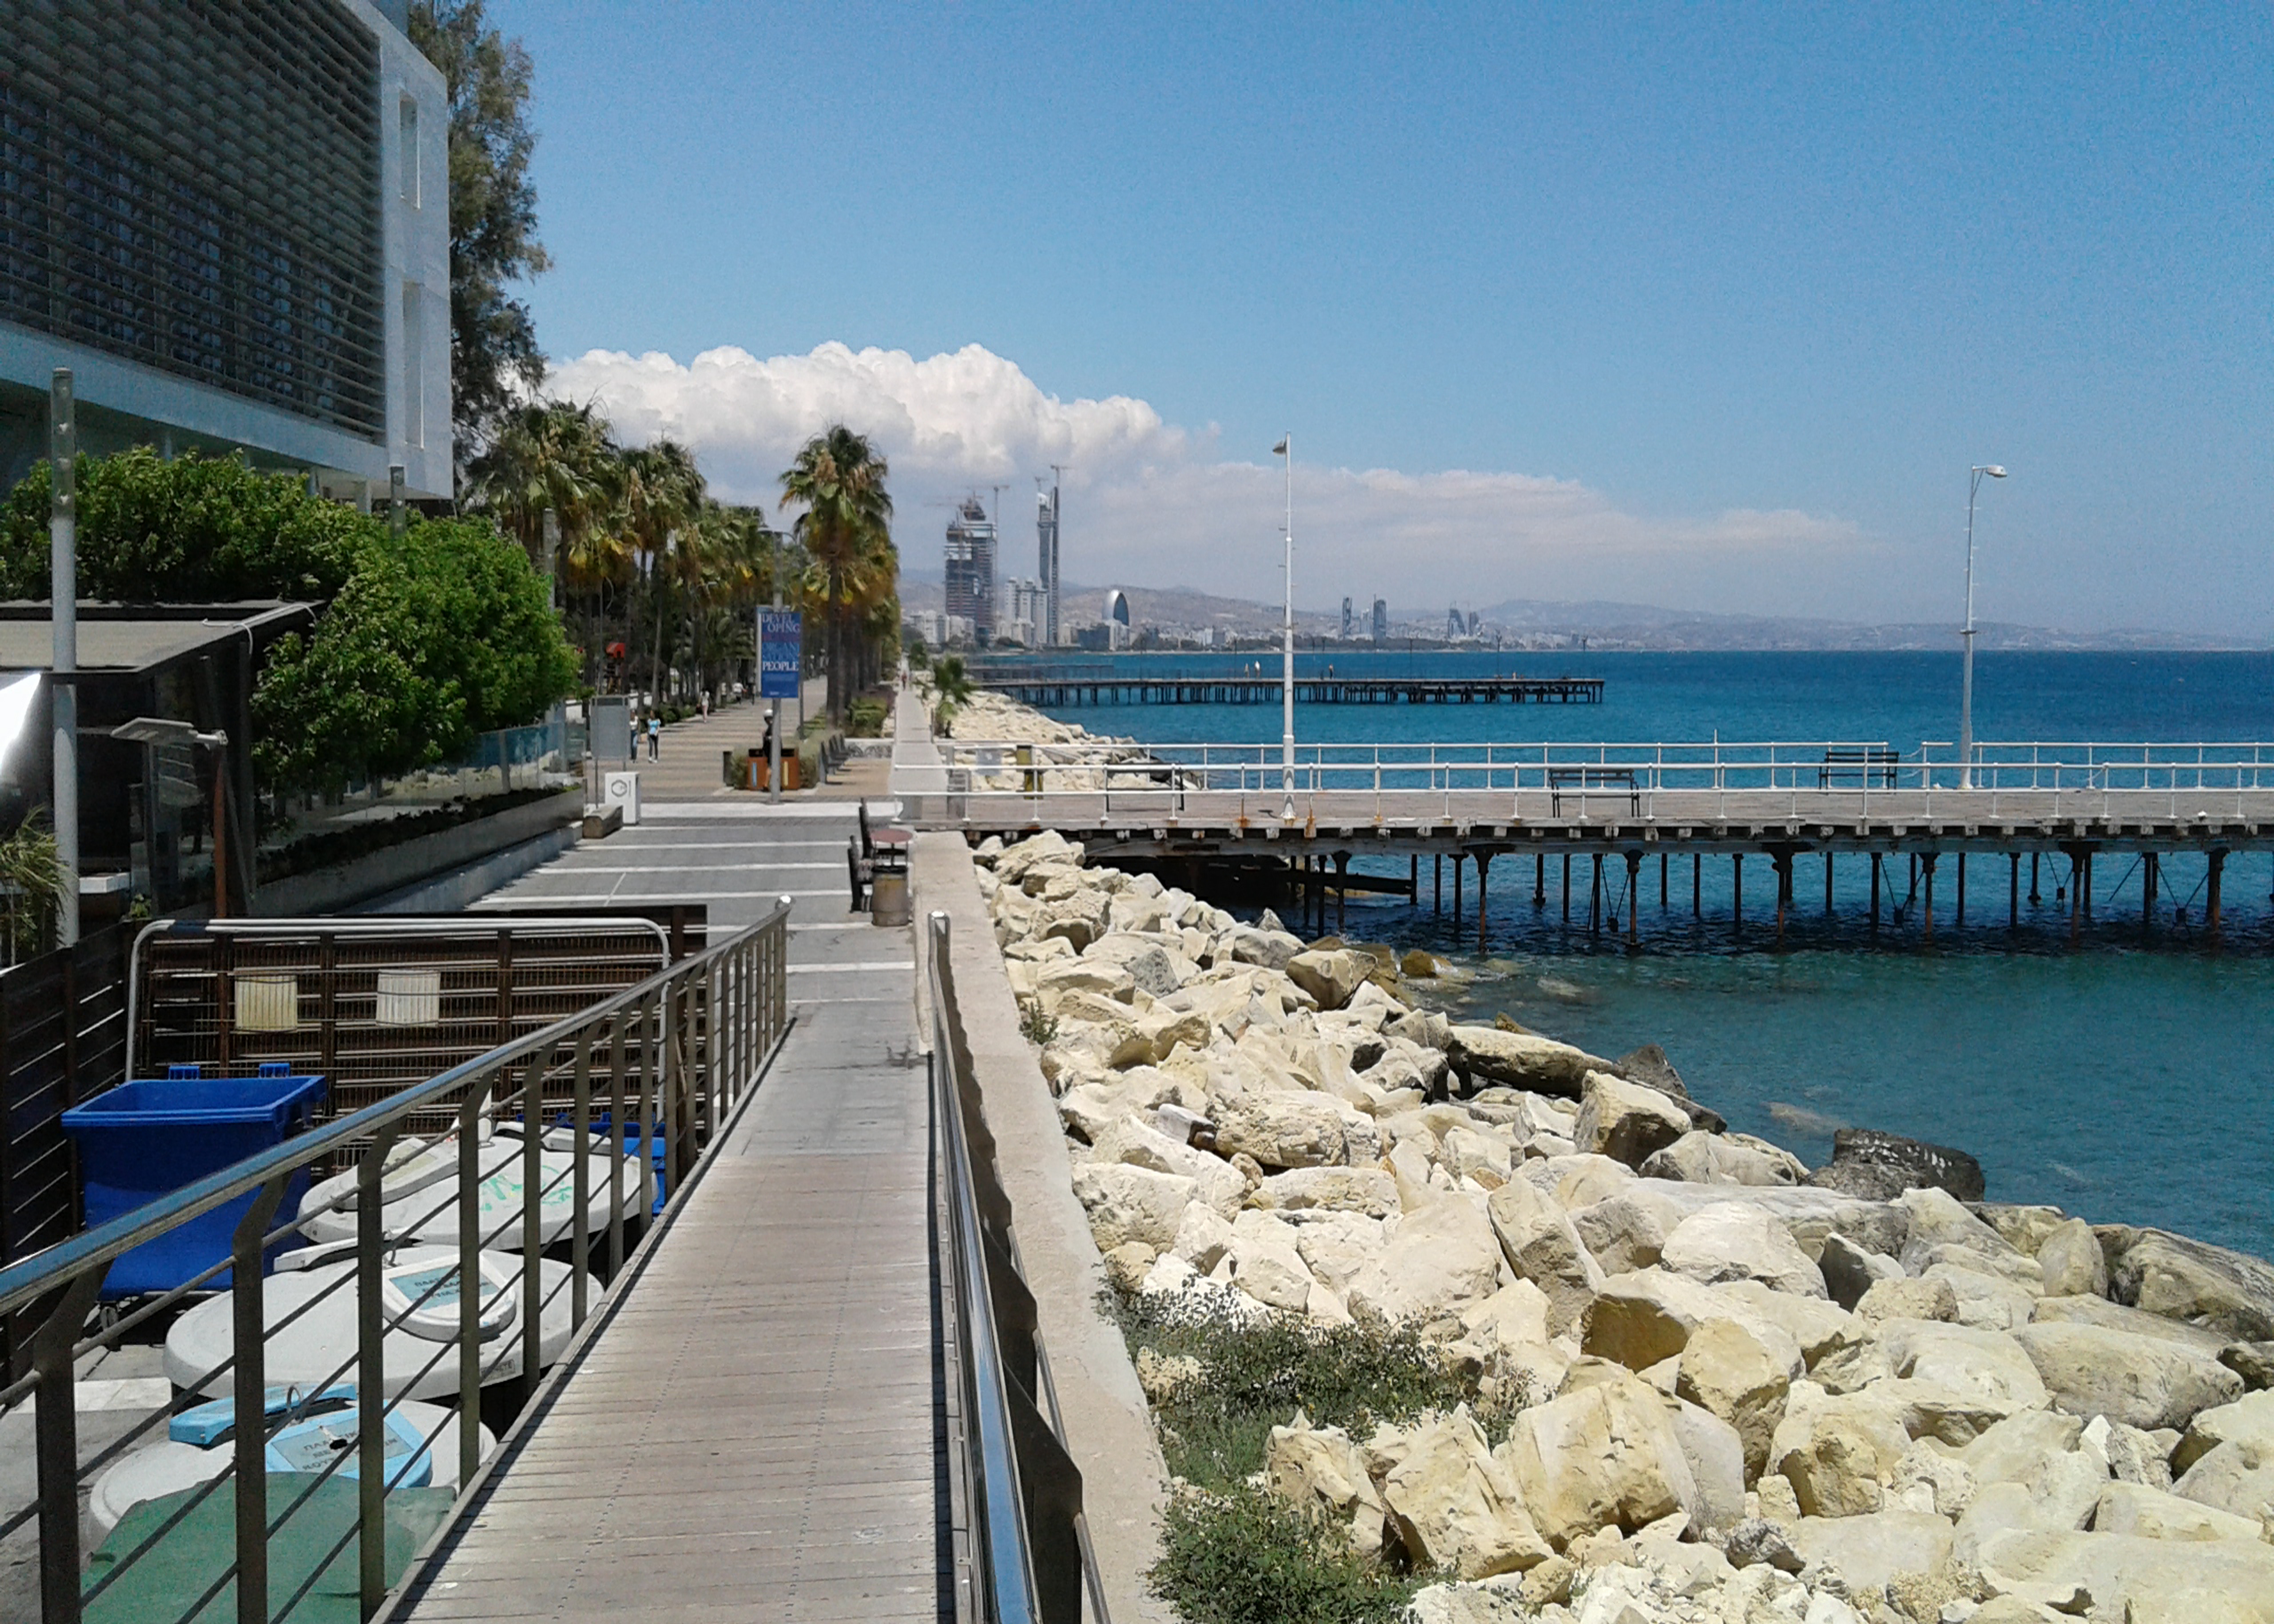
sky, sea, rocks, coast, path, within walking, water, cloud, azure, coastal and oceanic landforms, building, wood, shore, beach, street light, tree, dock, horizon, boardwalk, fence, urban design, ocean, walkway, palm tree, plant, condominium, nonbuilding structure, tourism, pier, handrail, city, tropics, bay, vacation, stairs, wind wave, mixed use, apartment, rock